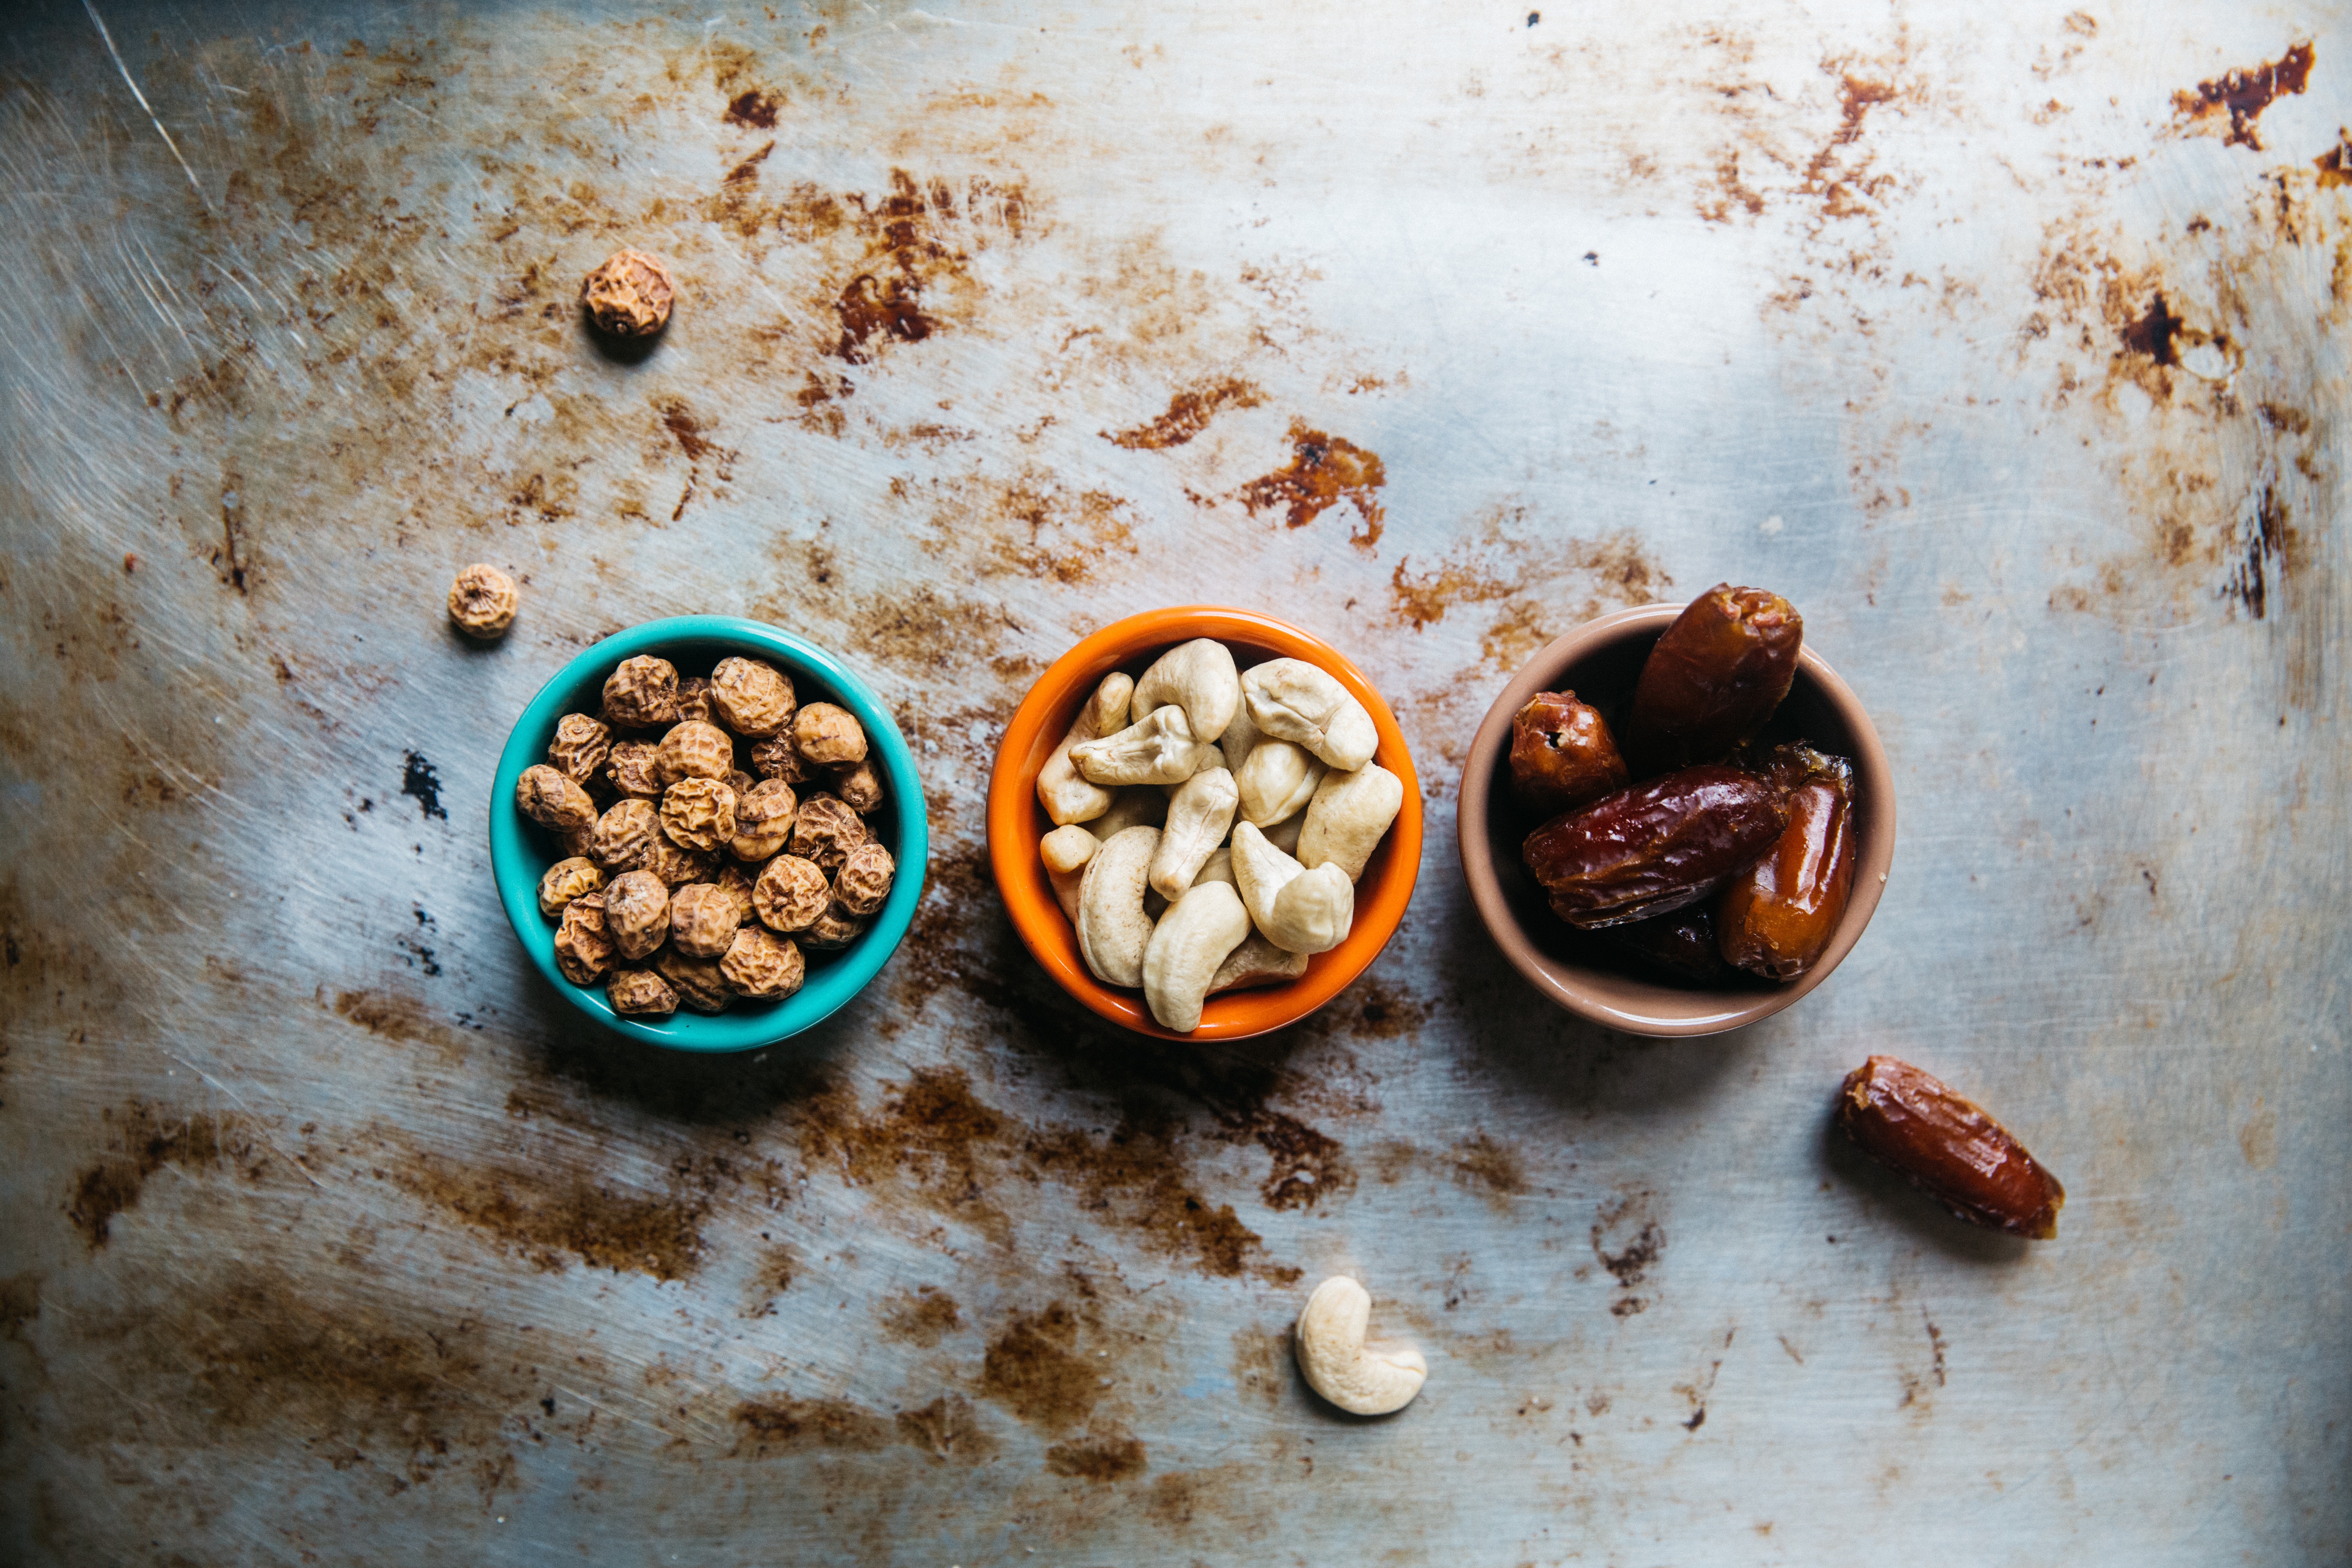
food, produce, breakfast, baking, healthy, date, nuts, organ, cashew, flavor, snack food